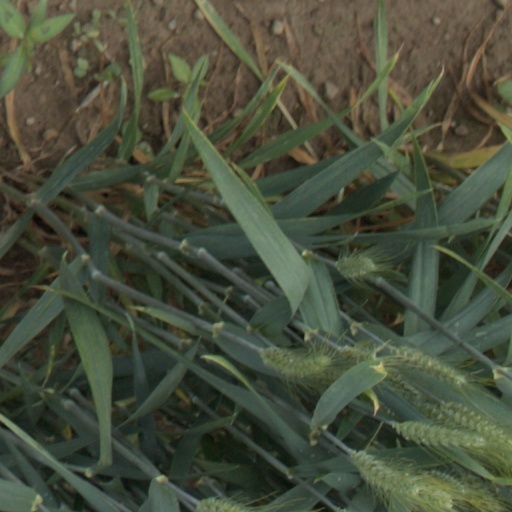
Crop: wheat